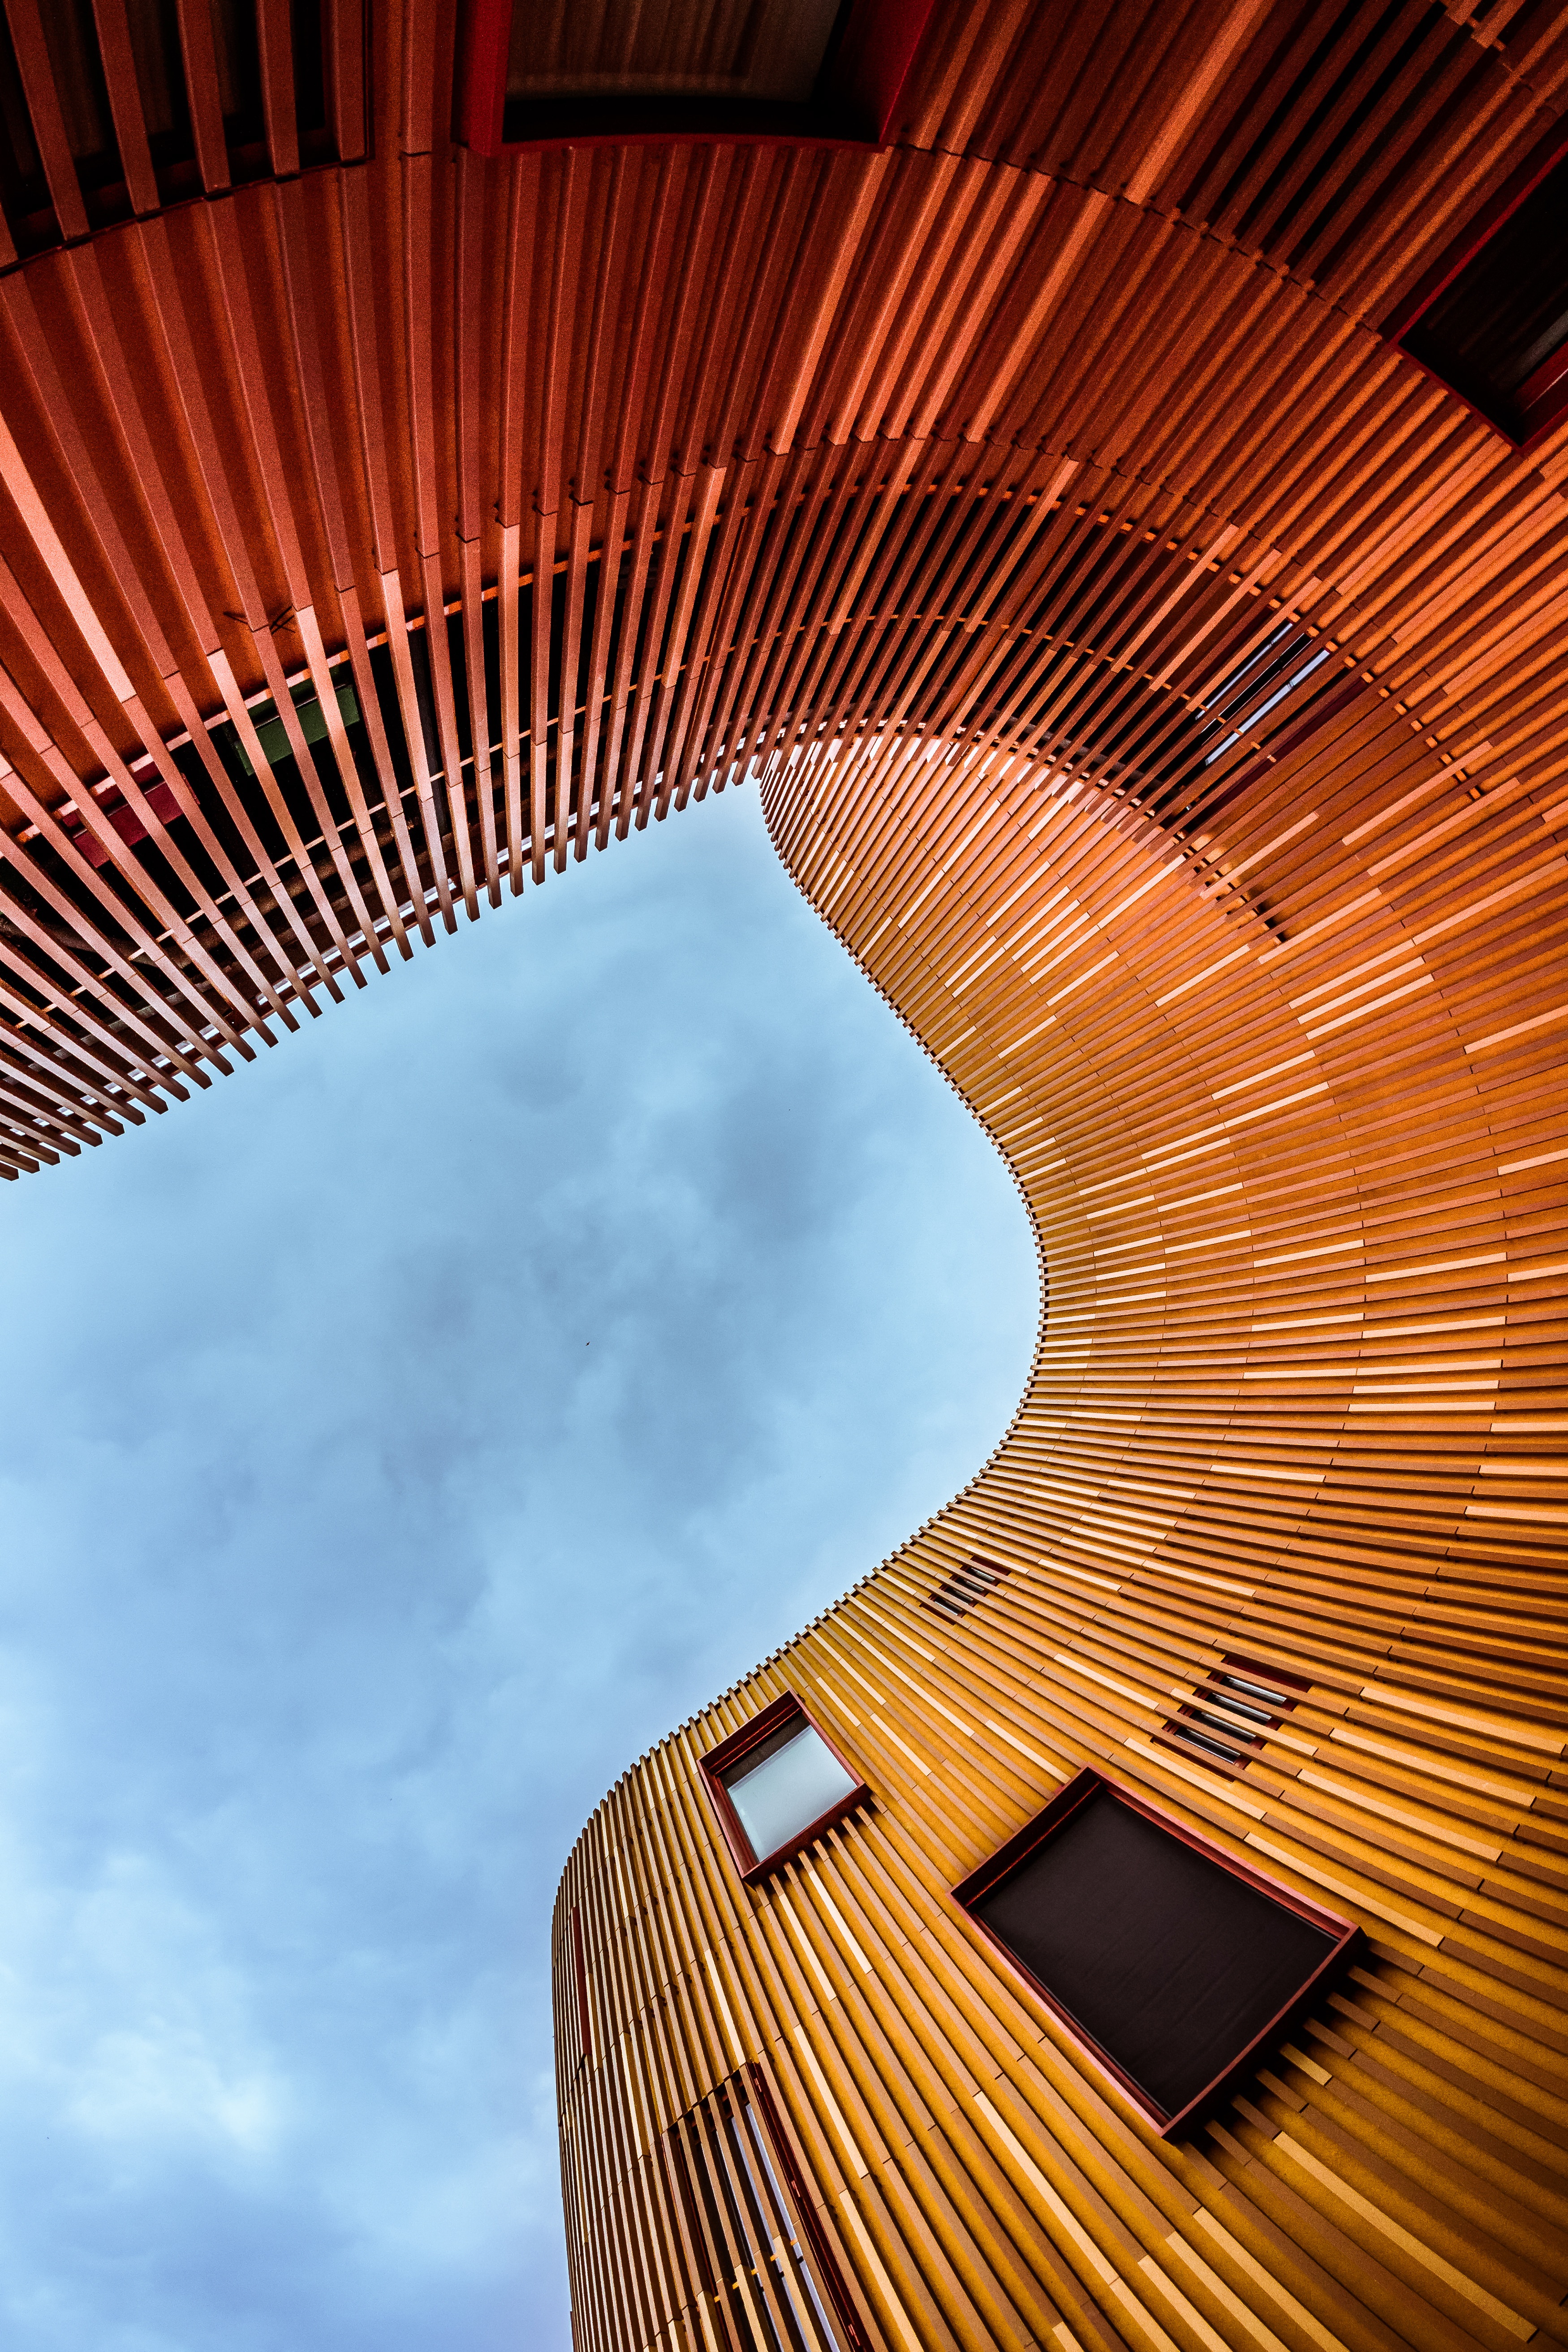
light, abstract, architecture, structure, wood, sunlight, perspective, building, skyscraper, arch, pattern, line, reflection, color, landmark, facade, modern, interior design, design, symmetry, shape, low angle shot, daylighting